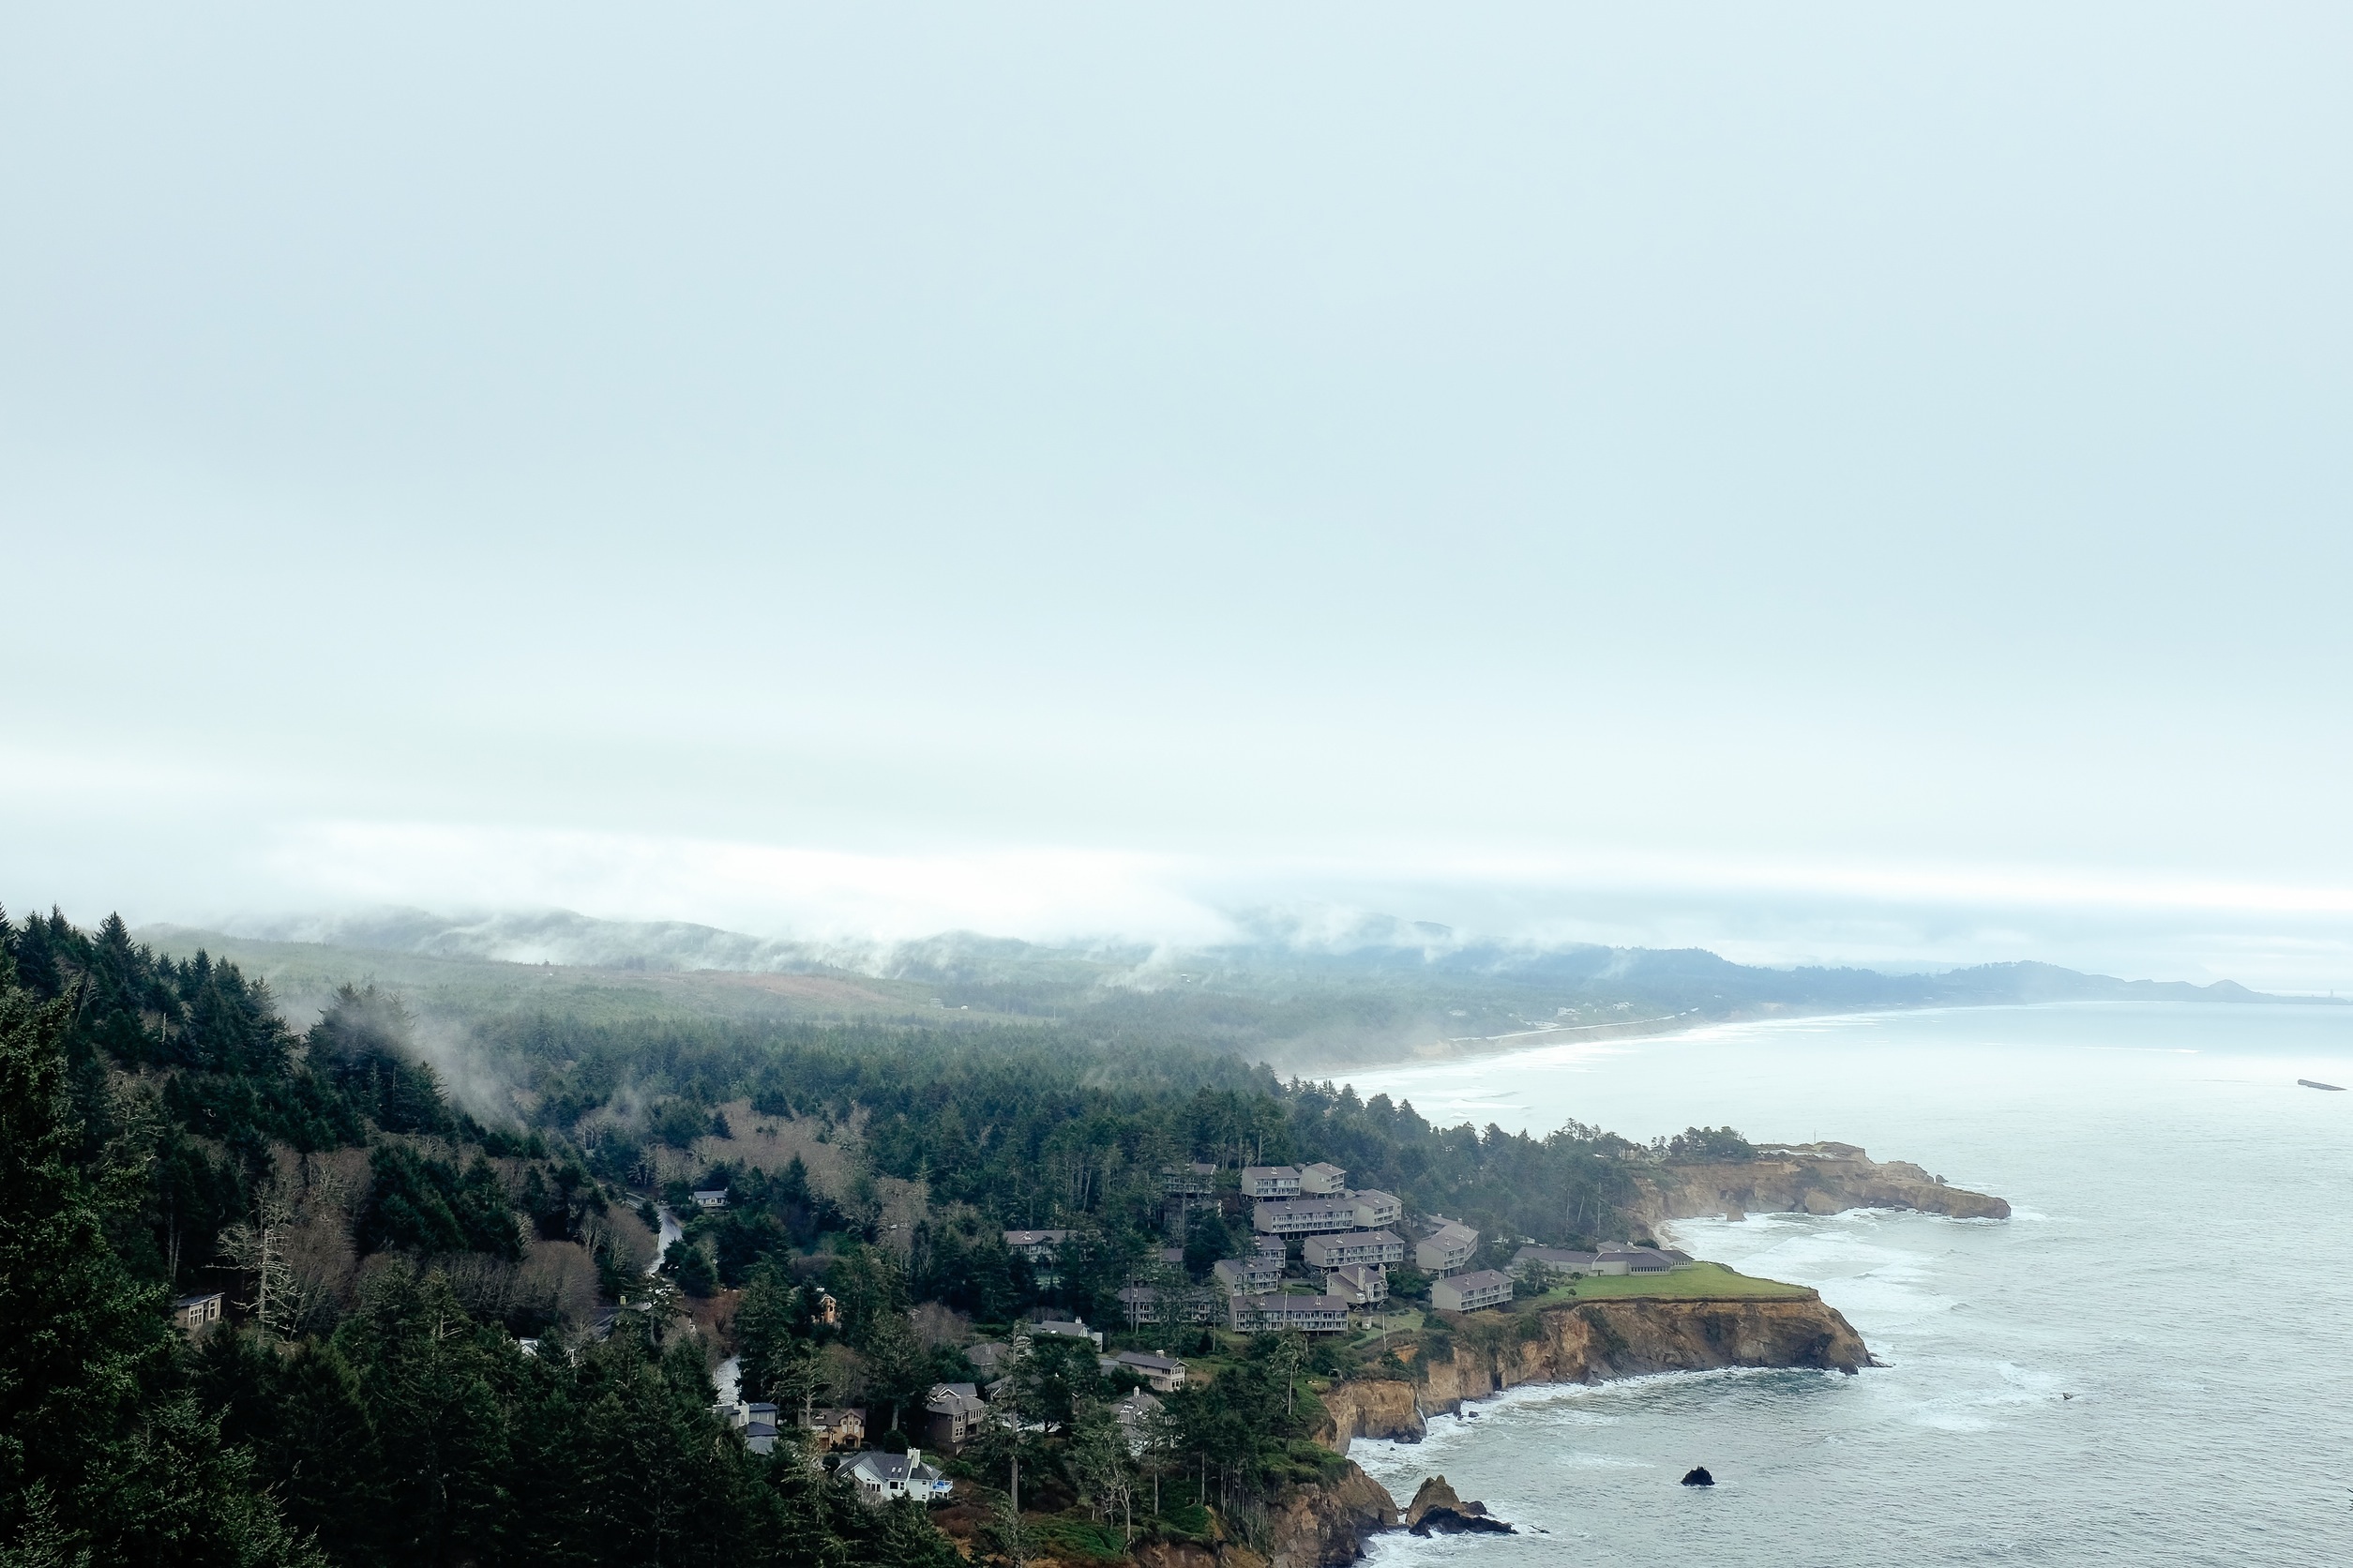
landscape, sea, coast, forest, outdoor, horizon, mountain, hill, view, mountain range, environment, scenery, bay, terrain, houses, landform, costal, geographical feature, atmospheric phenomenon